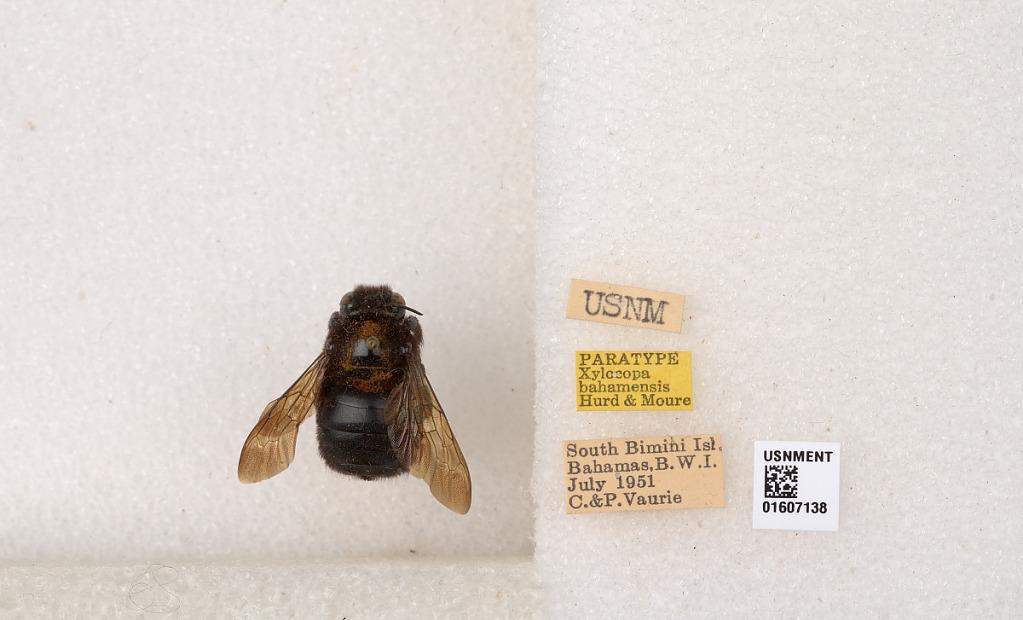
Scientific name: Xylocopa (Neoxylocopa) bahamensis Moure & Hurd
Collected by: C. Vaurie & P. Vaurie
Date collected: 1951-7-1
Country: Bahamas
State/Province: Bimini
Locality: South Bimini Island
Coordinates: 25.7032, -79.2751